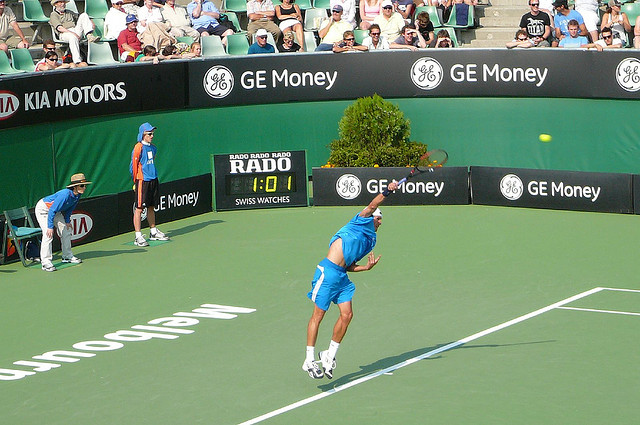
user: Given an image and a question. Answer the question in a short answer. Question: Who is the parent company of the sponsor? Short Answer:
assistant: ge money